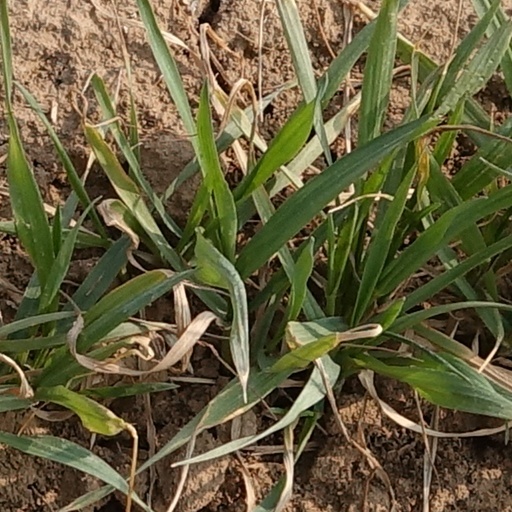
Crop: wheat